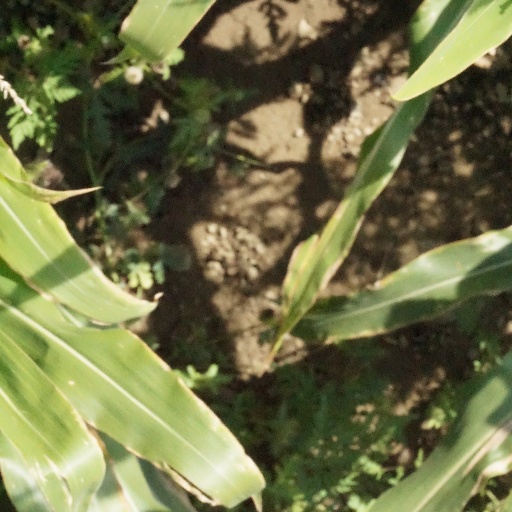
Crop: maize; corn